Martin Dechev

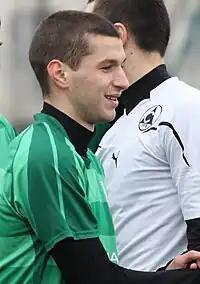

Martin Dechev (12 April 1990 – 21 December 2024) was a Bulgarian footballer who played as a right-back. He died whilst playing a charity football match, on 21 December 2024, at the age of 34.